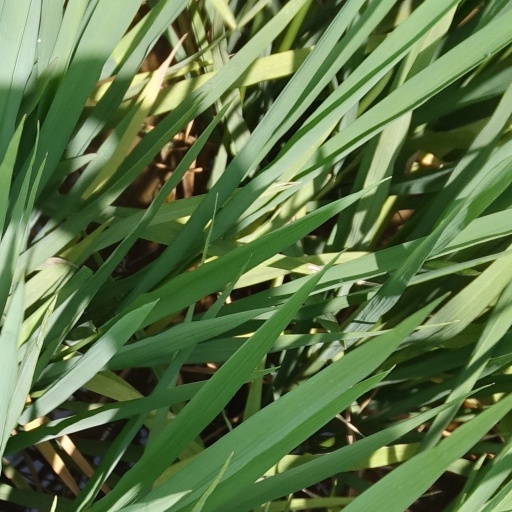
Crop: rice